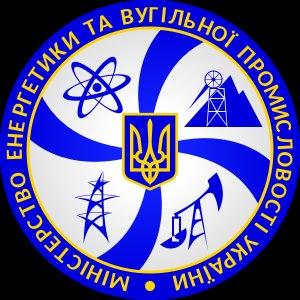
Les poursuites judiciaires contre les partisans de Ioulia Tymochenko représentent une série d'affaires criminelles ukrainiennes, qui étaient ouvertes contre les partisans politiques de Ioulia Tymochenko dès le mois de mai 2010. Majoritairement, ils sont accusés d'abus de fonction et d'abus de pouvoir. Le Parquet général d'Ukraine n'a trouvé aucune preuve de l'appropriation de fonds ou de biens et n'accuse aucun d'eux de corruption active ou passive. Sur l'ensemble de ces affaires, une série d'appels sont en cours de la part de l'Union européenne, des États-Unis, de la Russie, des organisations de défense des droits de l'homme, de la société ukrainienne et de la diaspora dans lesquels est invoqué le motif politique de ces affaires. Mais les représentants du Parti des régions et le Ministère public d'Ukraine affirment qu'il n y a aucun objectif politique.